Visma–Lease a Bike (men's team)

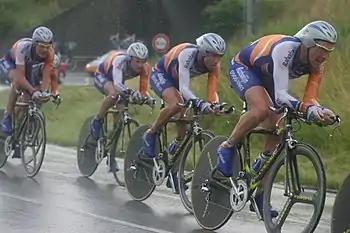
Rabobank team, 2004 Tour de France

The team signed American Levi Leipheimer in 2002 as a rider for the Tour de France. Leipheimer finished eighth in his first Tour but crashed out of the race on the first stage of the 2003 Tour de France. Leipheimer finished ninth overall the following year. The team became more of a Grand Tour team as could be seen by Michael Rasmussen's win in the Mountains Classification of the 2005 Tour de France. When Denis Menchov took the lead in the 2005 Vuelta a España, he was not expecting to be competing for the overall classification